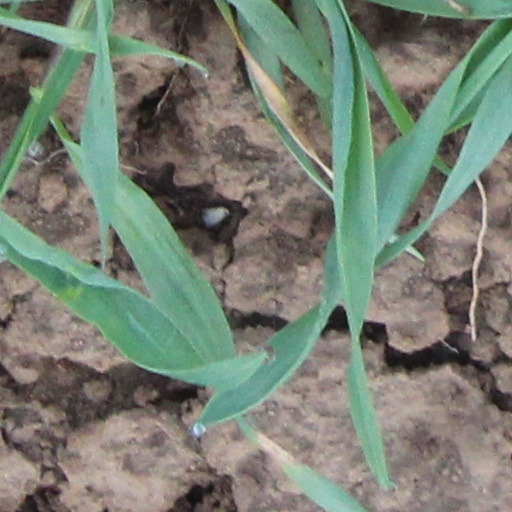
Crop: wheat